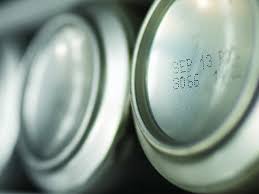
Waste category: metal